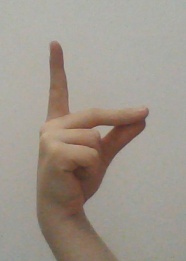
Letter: ta